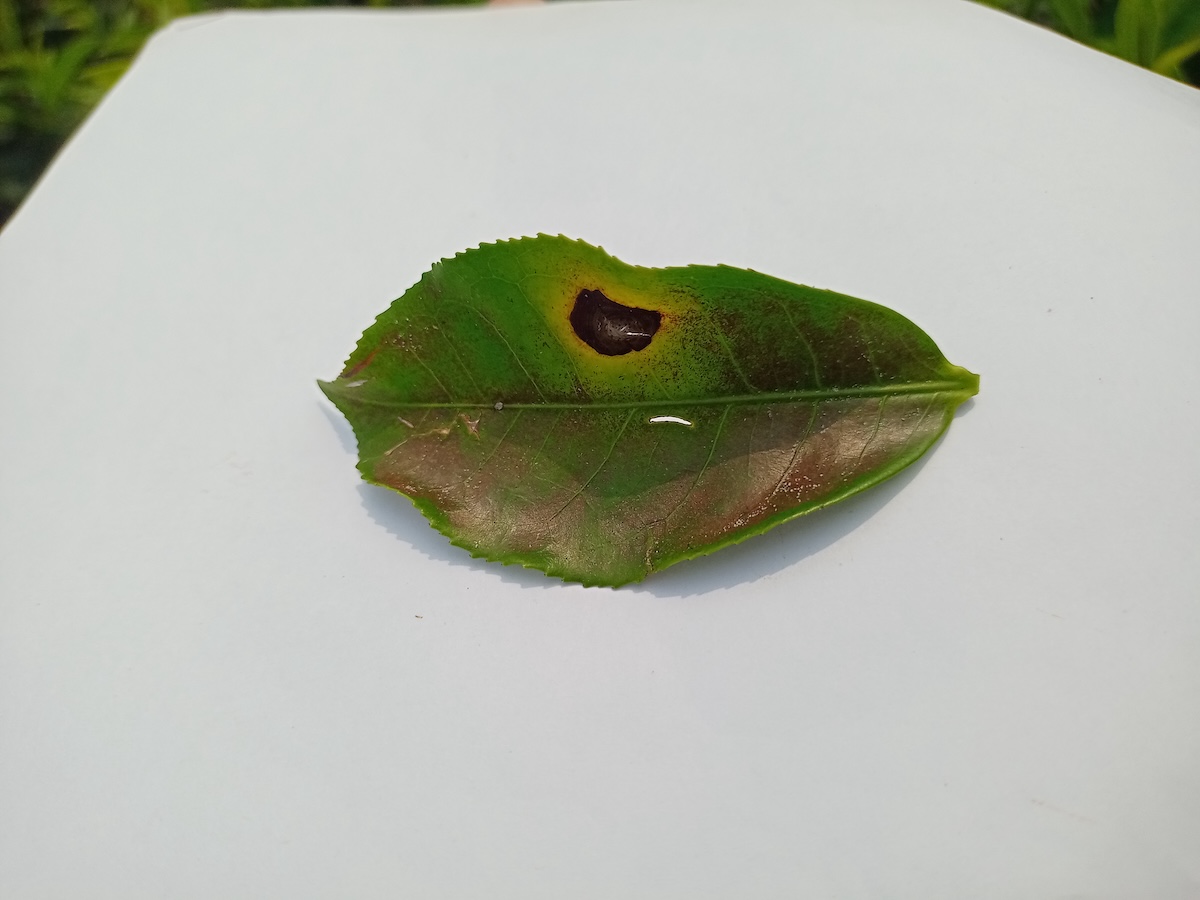
Label: Red spider